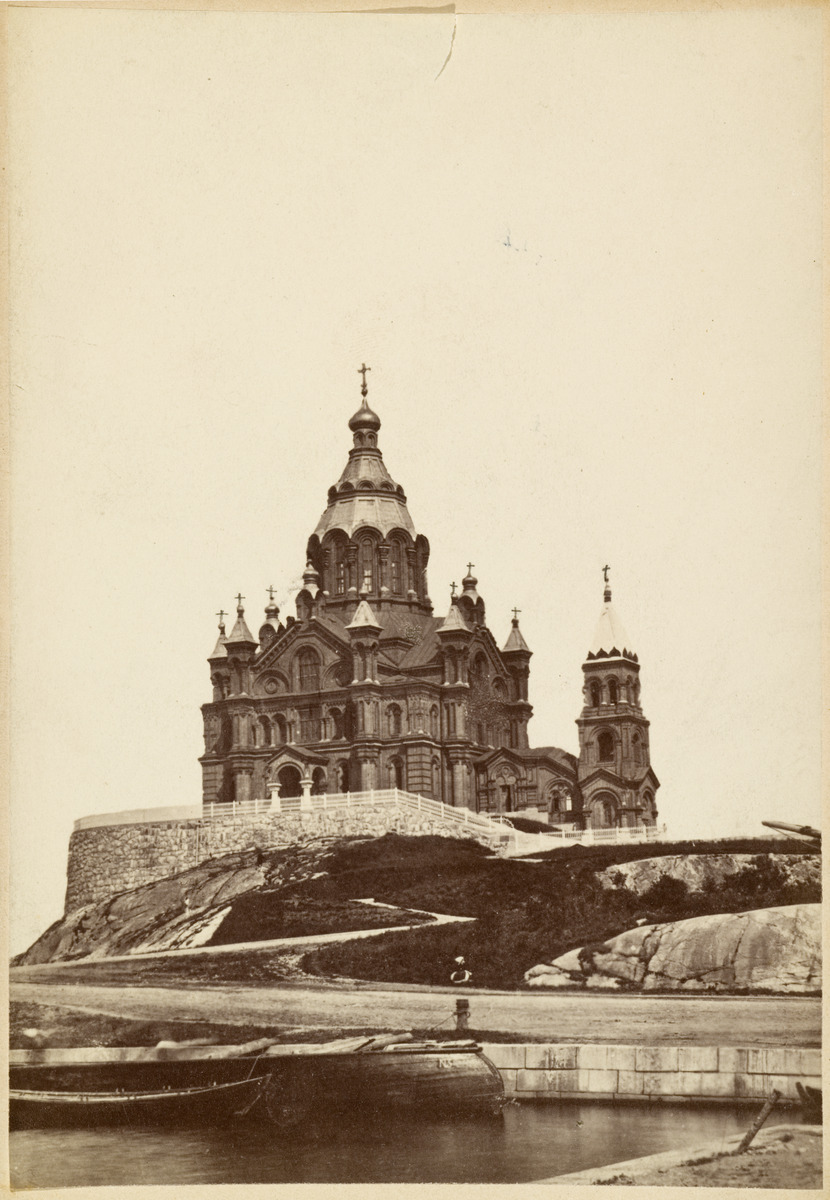
Uspenskin katedraali, Katajanokka, arkkitehti A
sisällön kuvaus: Uspenskin katedraali, Katajanokka, arkkitehti A. M. Gornostajev, 1868. Kellotorni korotettu 1869. mustavalkoinen
Kuvaaja: Hoffers, Eugen, valokuvaaja
Ajankohta: kuvausaika 1869 - 1872
Paikka: Suomi, Uusimaa, Helsinki, Katajanokka Helsinki, Kanavakatu 1
Aiheet: kirkot, kalliot